Anemonoides blanda

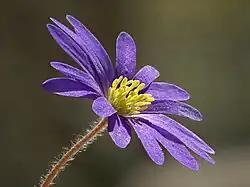
Close up of flower

The flowers are found in various colors and are radially symmetrical. The flower contains about seven or more sepals and petals. The flowers have an attractive, striking appearance with dull centers and smooth, satiny, vibrant petals. The flowers come in colors like white, yellow-green, red, or purple, and more. They are shaped like cups, with several stamens. The plant contains small fruits, frequently including plumose tails. The fruits of this plant are dry and do not split open after they ripe. They are about 1.3 to 3 mm in size.